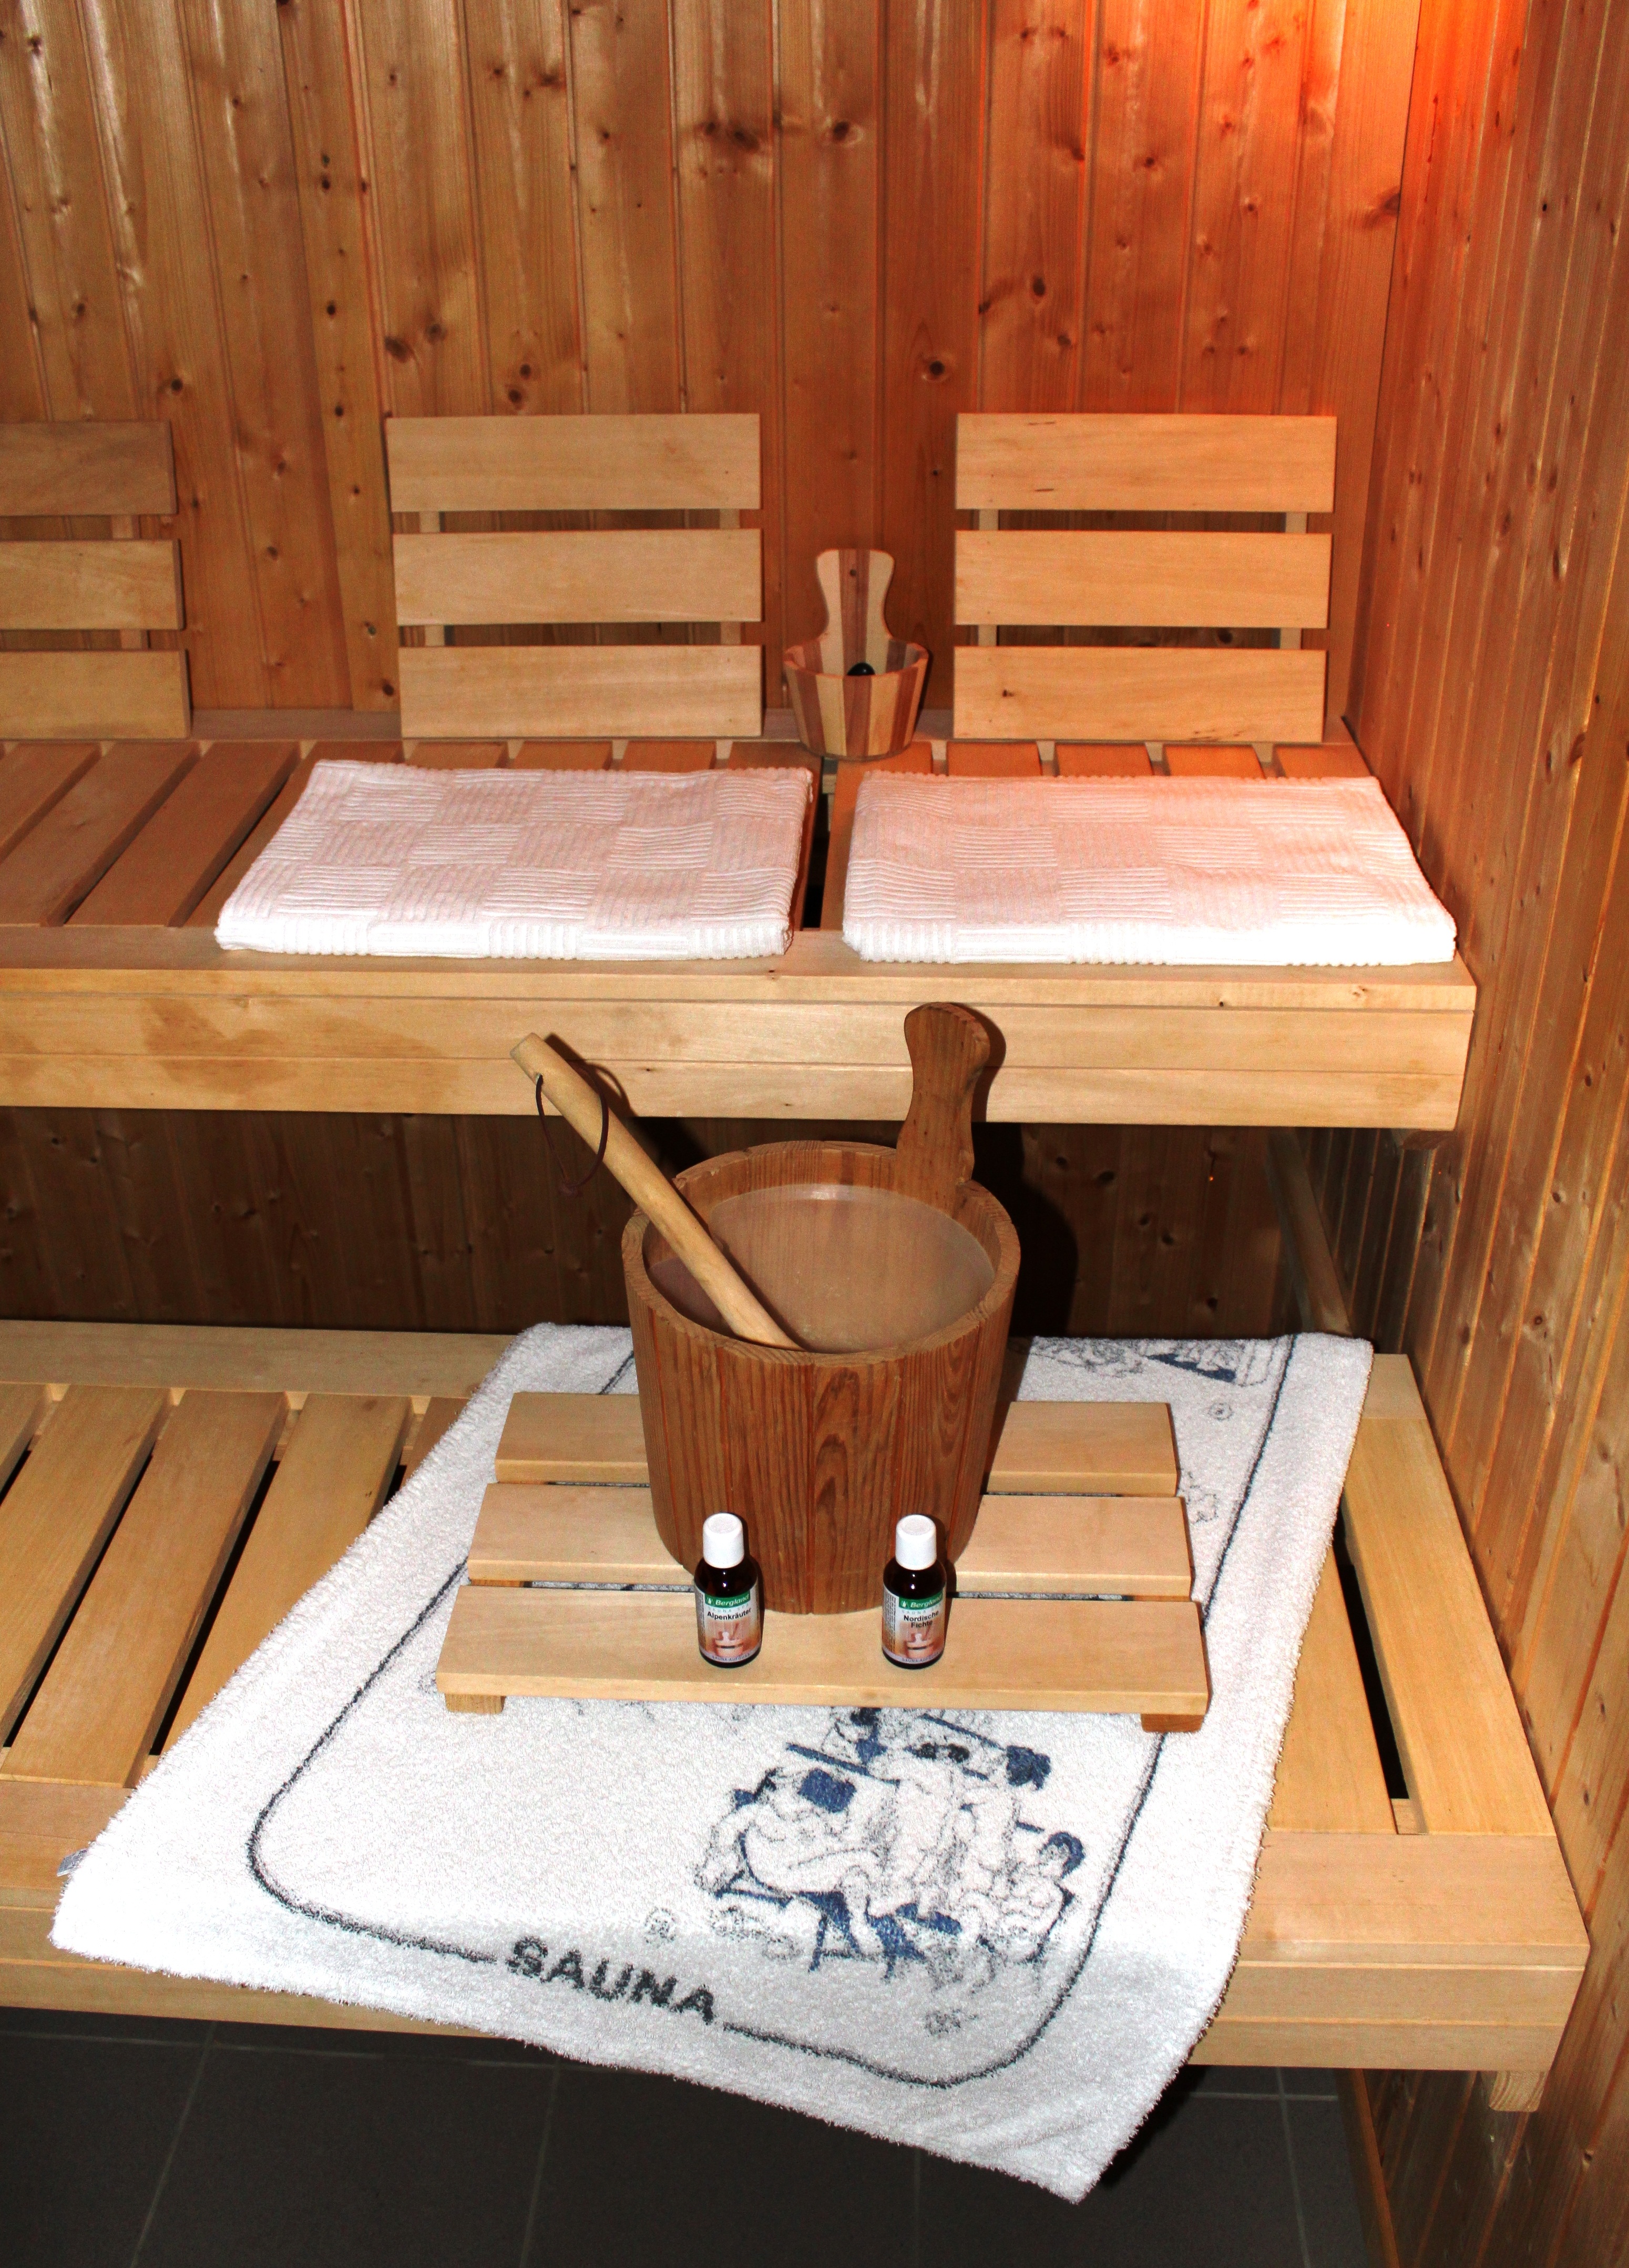
table, wood, furniture, room, sauna, infusion, man made object, sauna time